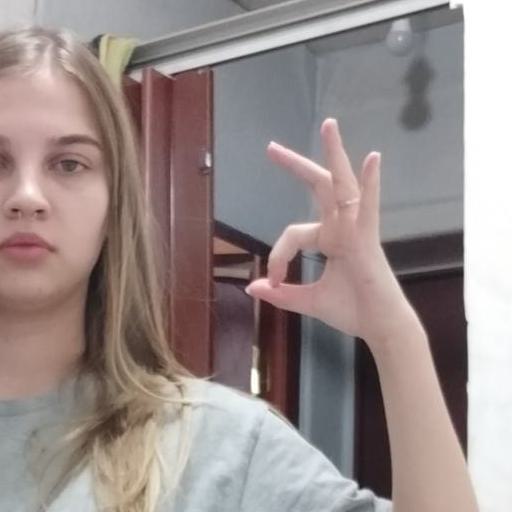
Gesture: ok